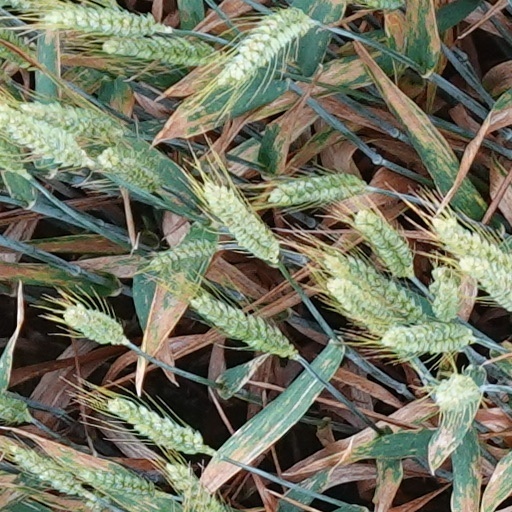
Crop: wheat